Jennings-Brown House

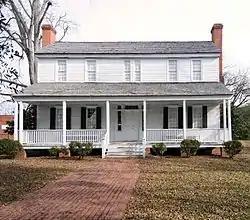
Jennings-Brown House, December 2012

Jennings-Brown House is a historic home located at Bennettsville, Marlboro County, South Carolina. It was built about 1830, and is a two-story, frame dwelling with a full-width one-story front porch. It was one of the first houses built after Bennettsville became the Marlboro County seat in 1819. During the American Civil War, it served as headquarters for Major General Frank P. Blair, commanding general of the U.S.A. XVII Army Corps, which captured and occupied Bennettsville on March 6–7, 1865.